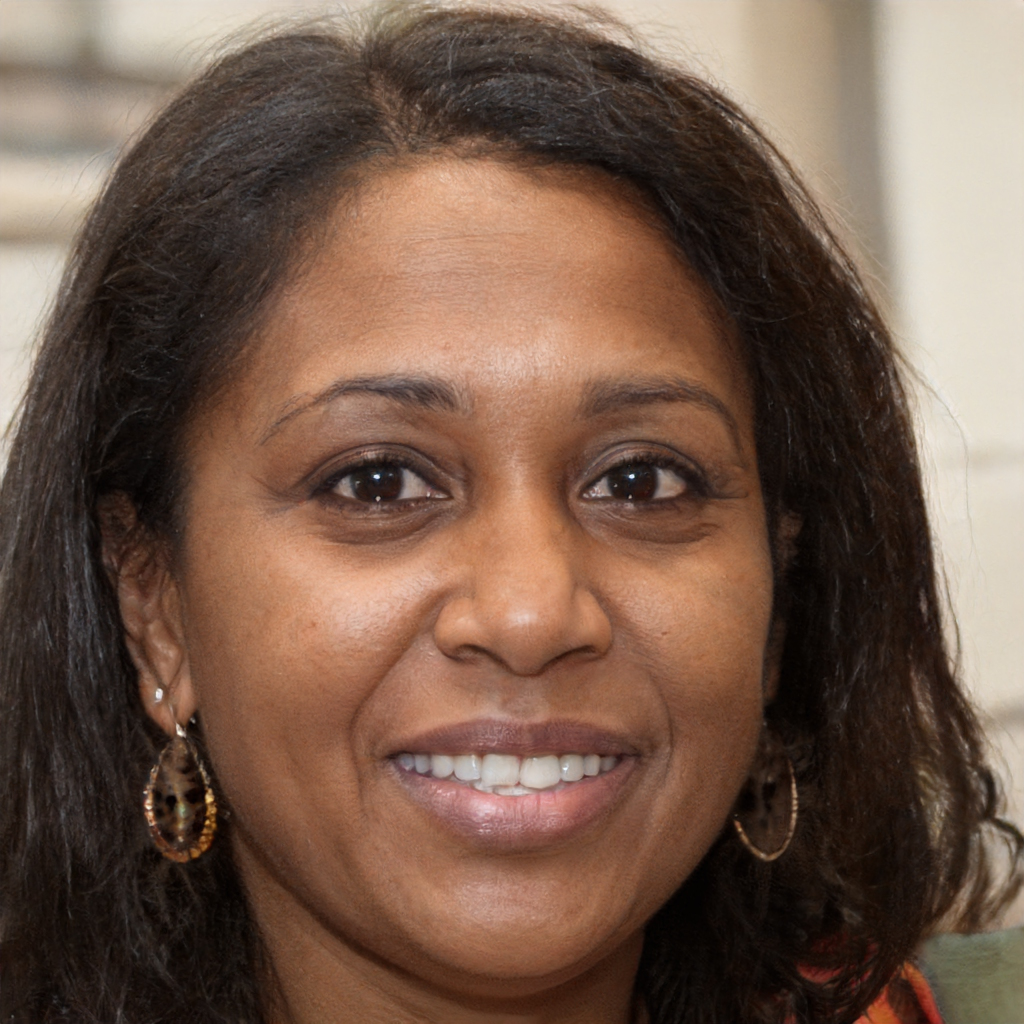
Label: Colored